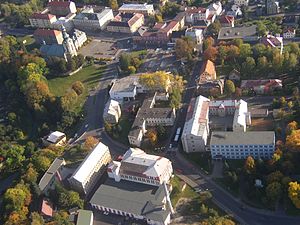
Peter Weiss / Emigrationstiden
Warnsdorf i Nordböhmen, Markedspalds og kirke
Peter Ulrich Weiss var en tysk forfatter, kunstmaler, grafiker og eksperimentalfilmfremstiller. Han skrev under pseudonymet Sinclair.